El Tozu (Piloña)

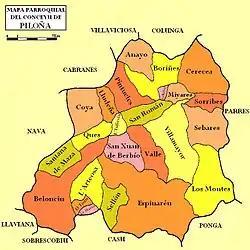
map of parishes in Piloña, with El Tozu at lower left

El Tozu is one of 24 parishes (administrative divisions) in Piloña, a municipality within the province and autonomous community of Asturias, in northern Spain.